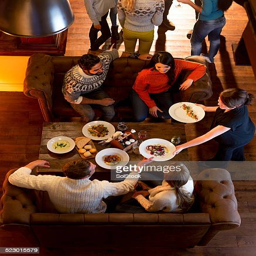
group of friends having a meal